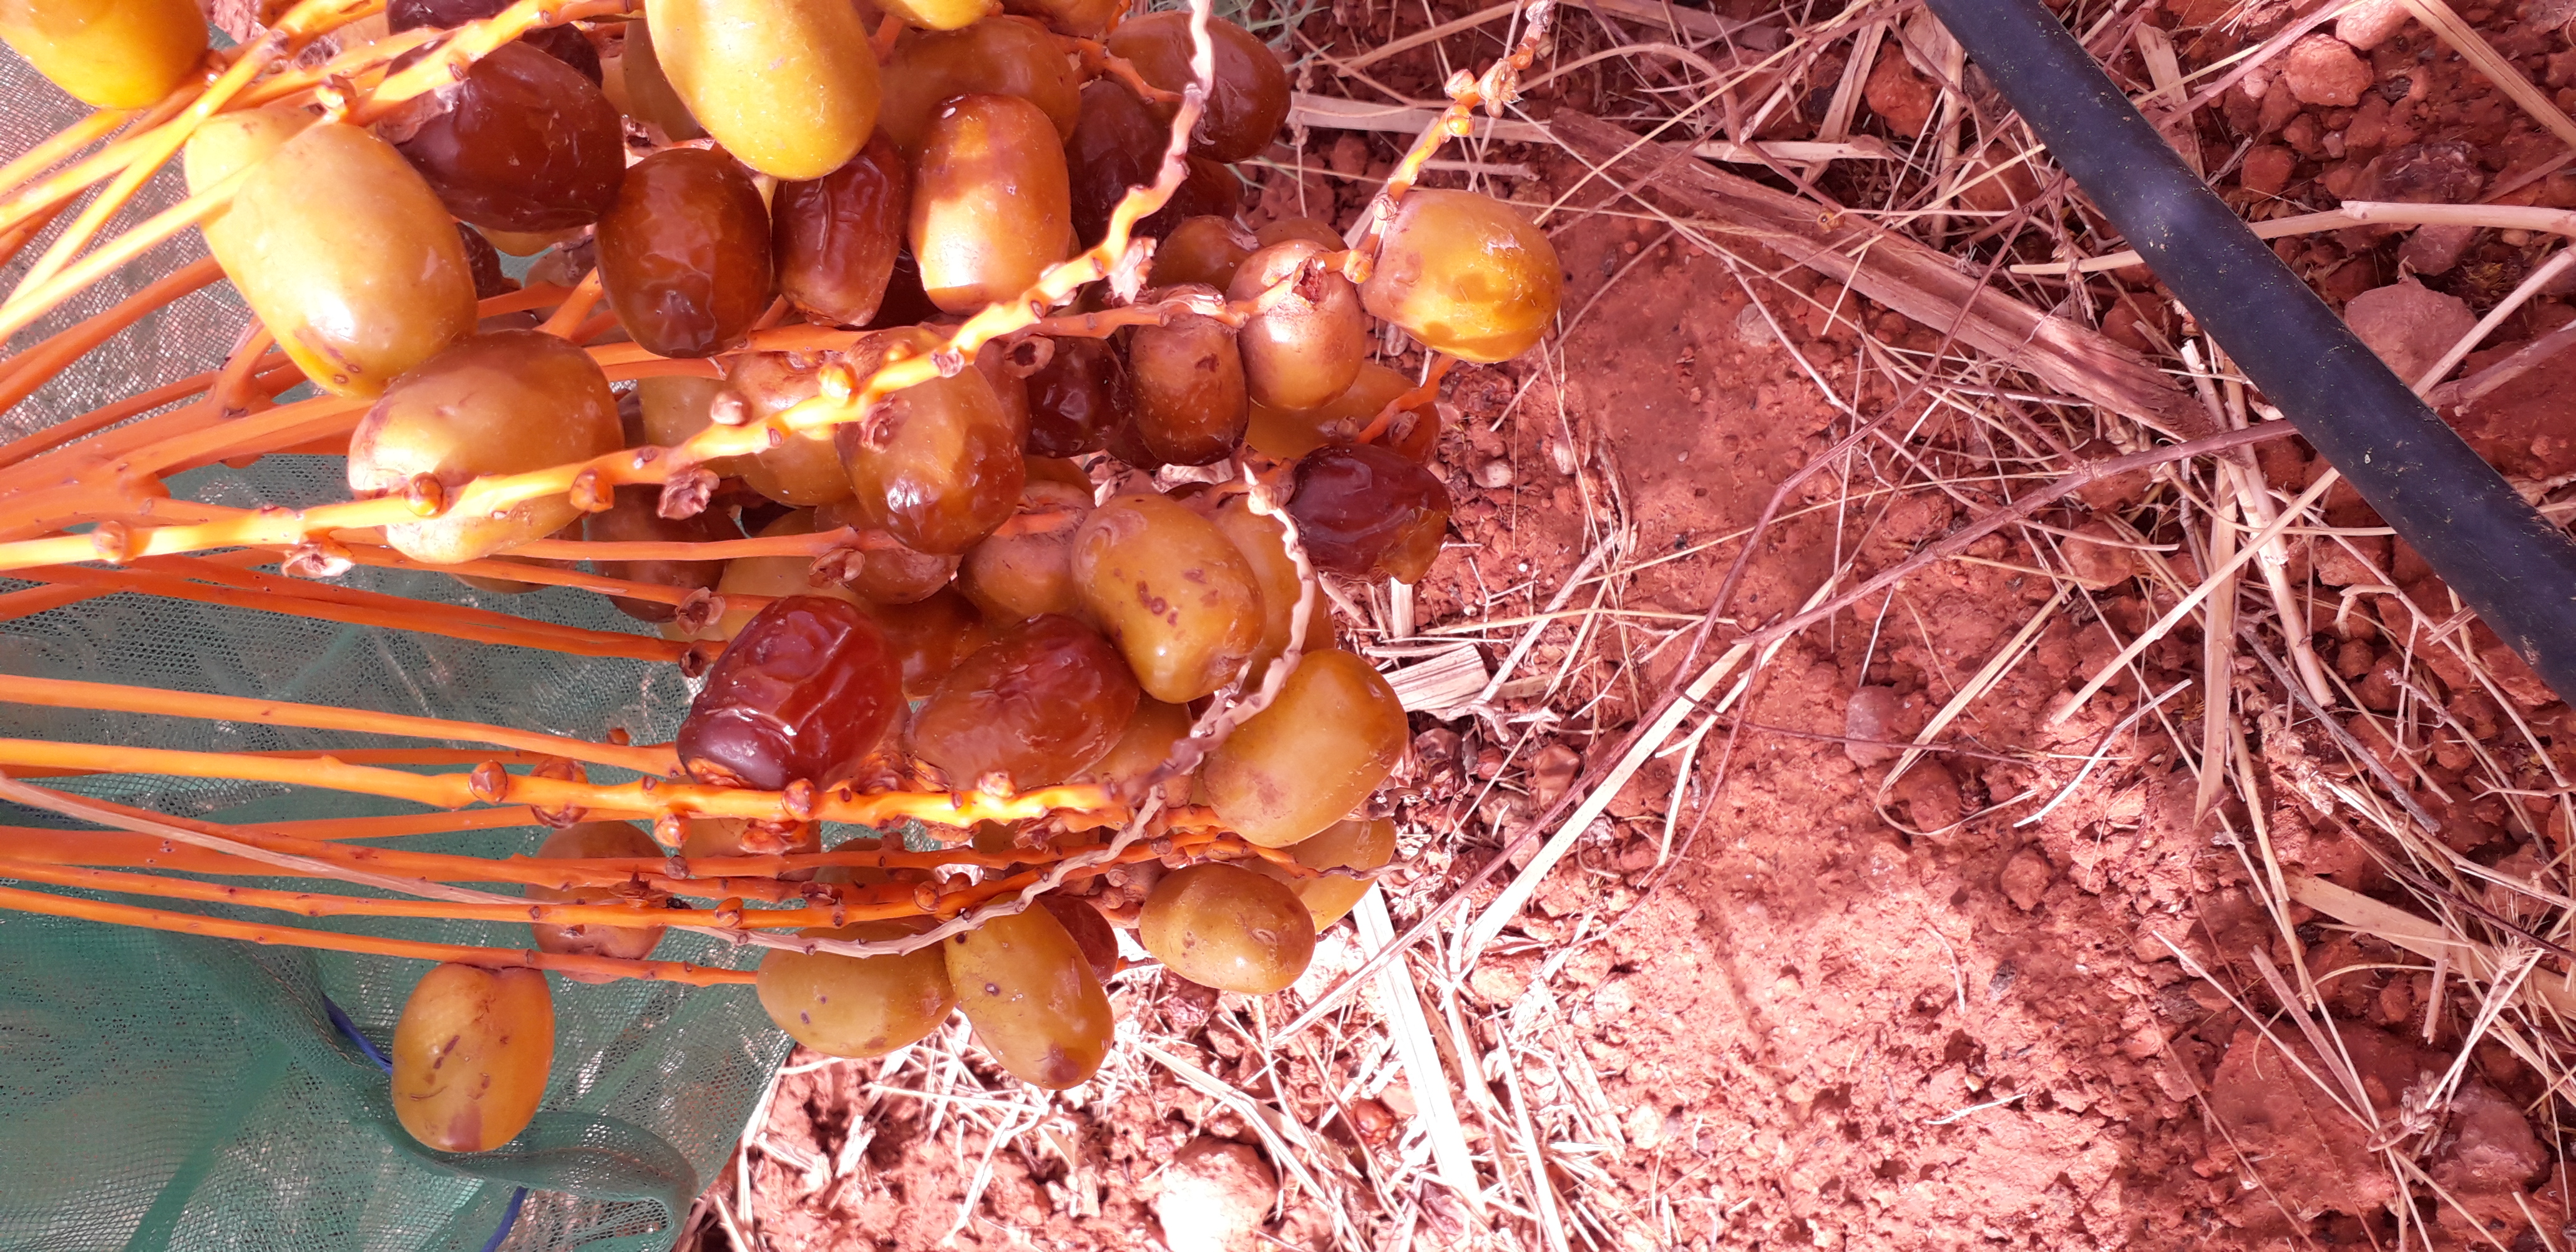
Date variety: Boufagous